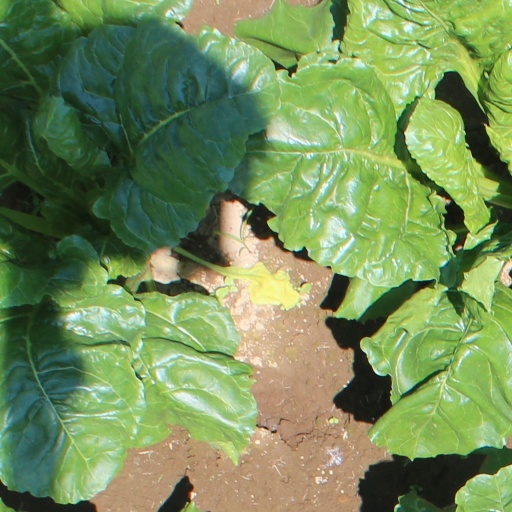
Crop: sugar beet